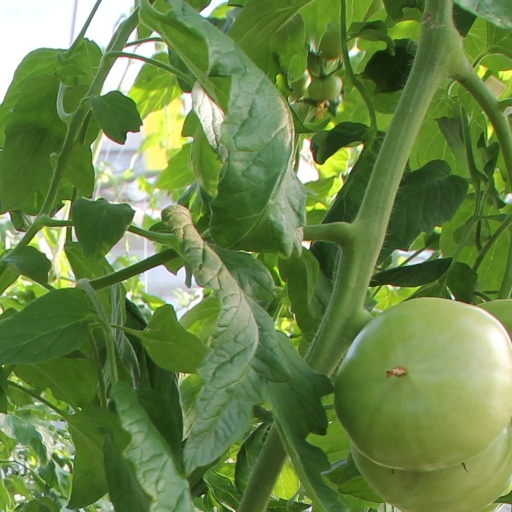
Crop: tomato